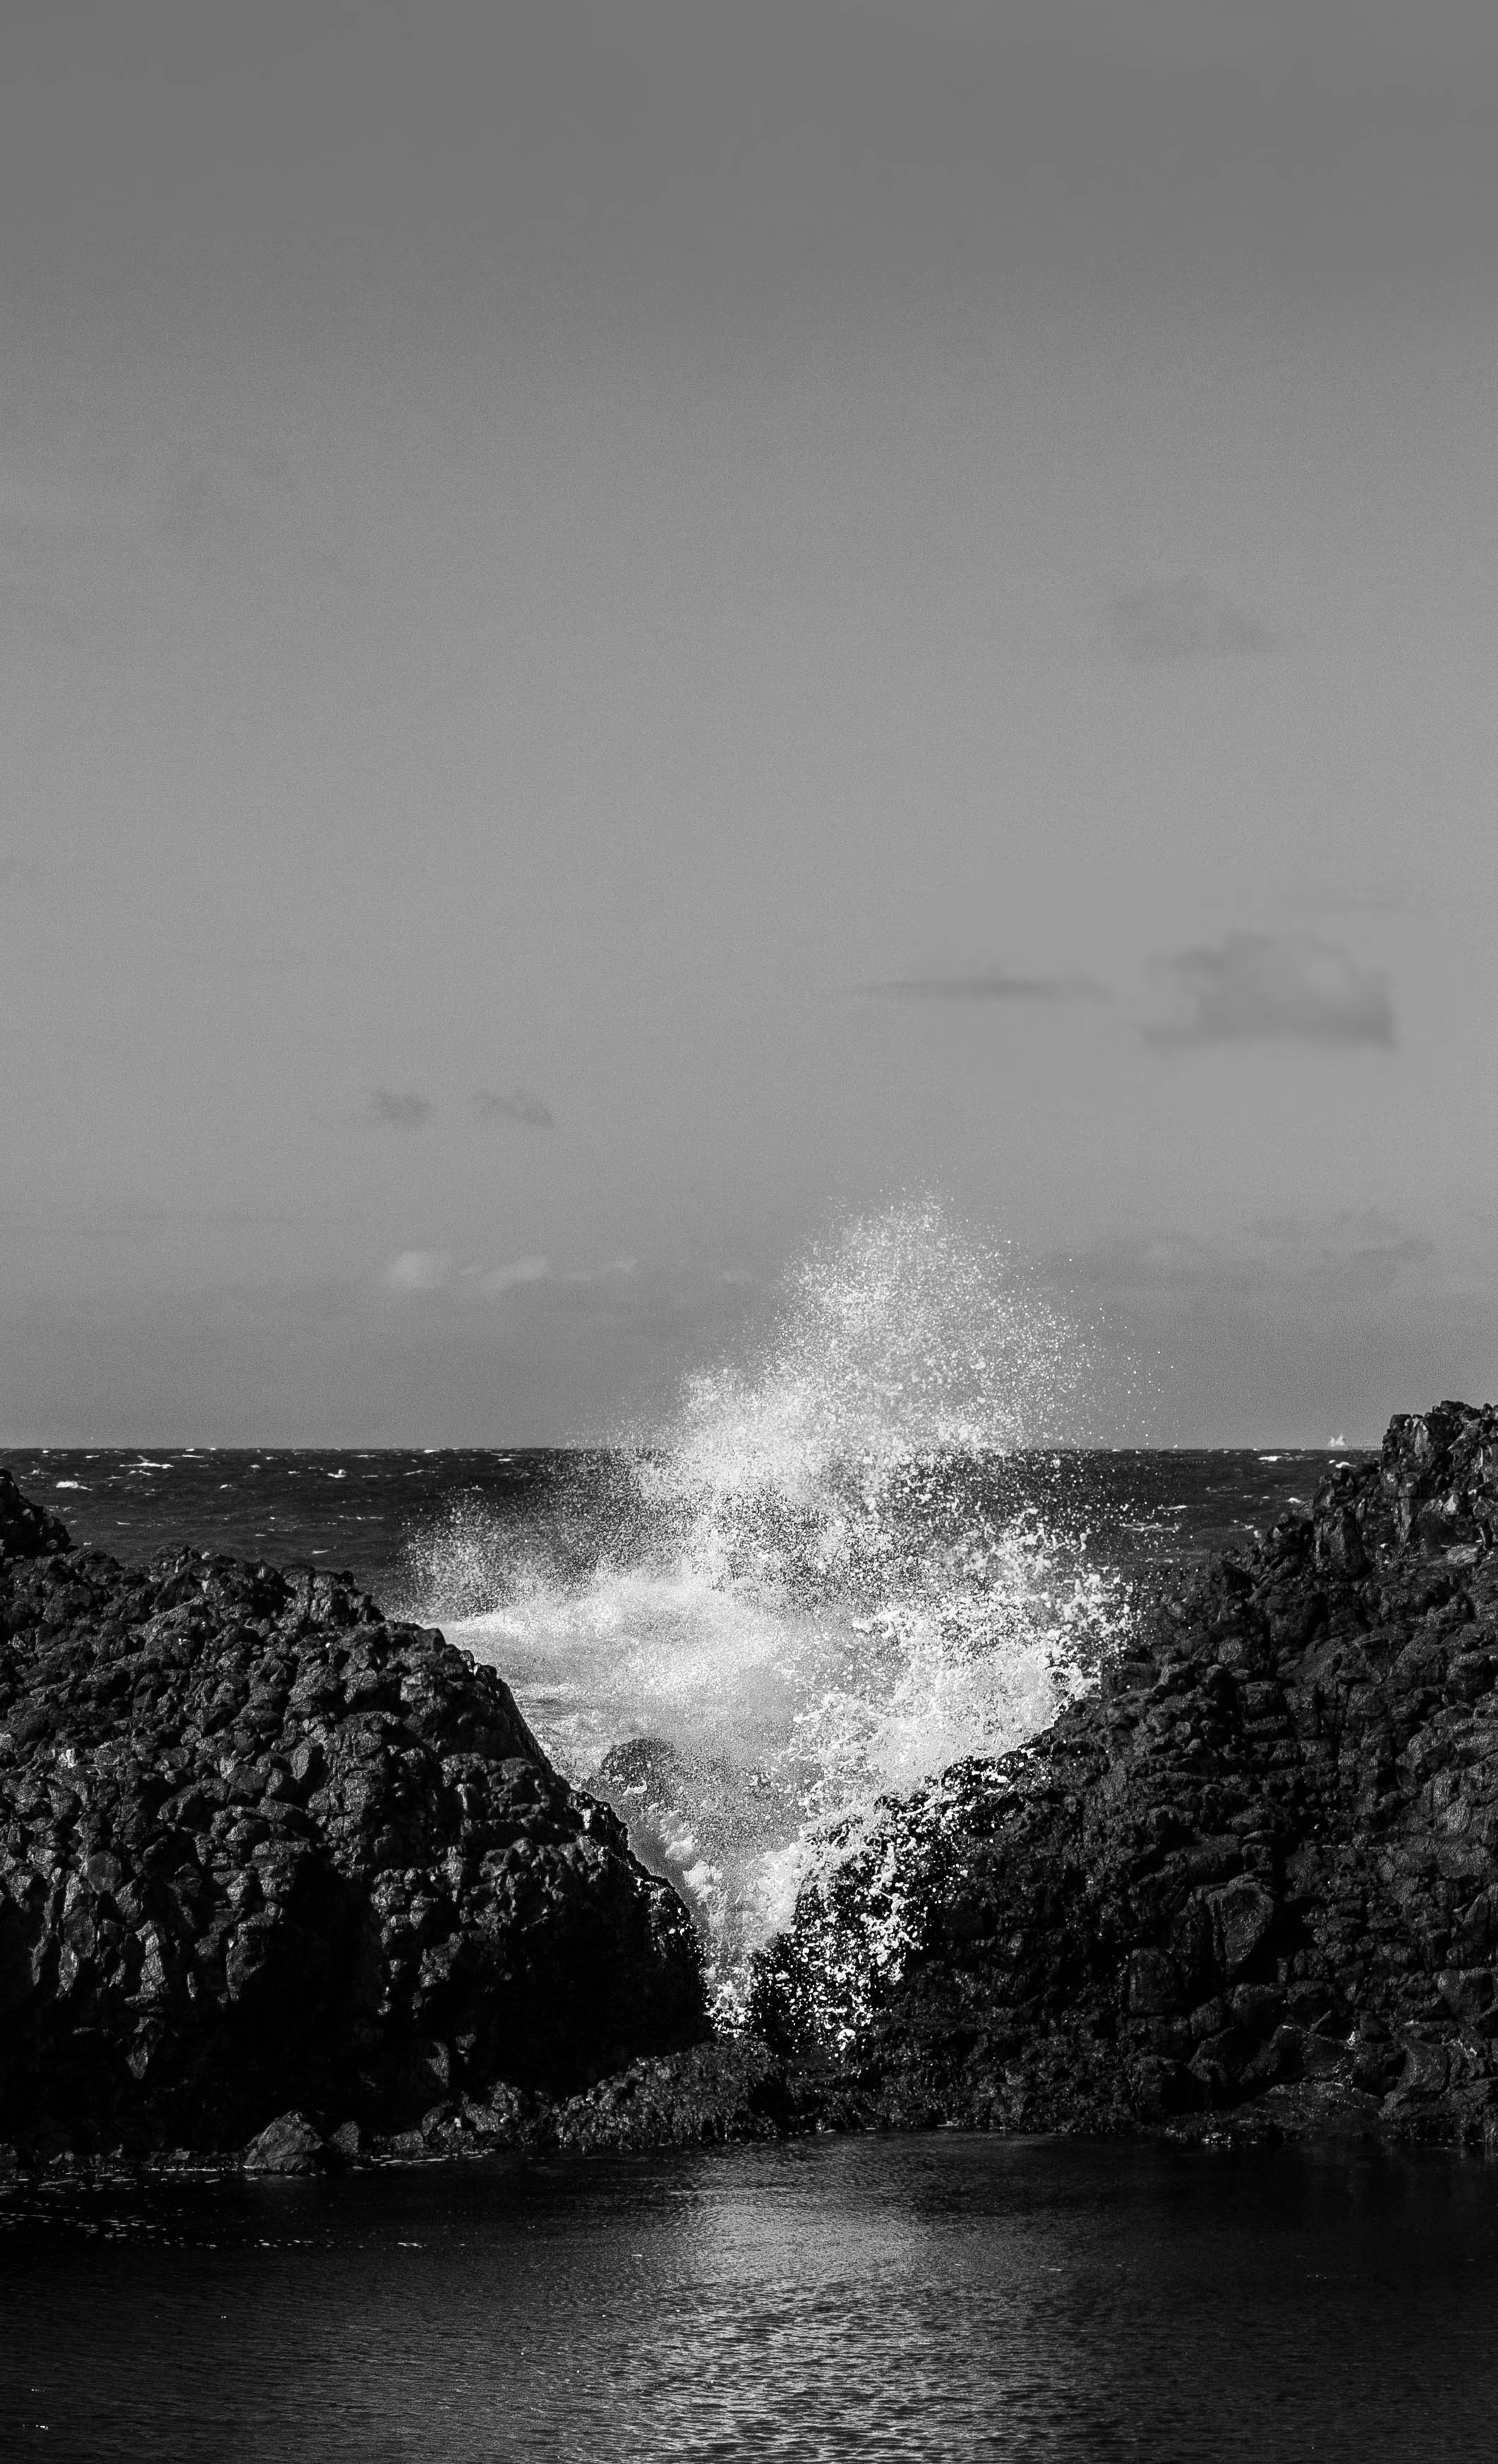
sea, coast, water, rock, ocean, horizon, cloud, black and white, mist, shore, wave, bay, black, monochrome, body of water, bw, waves, ireland, irish, northernireland, crashing, irishsea, crashingwave, bwwater, crashingsea, monochrome photography, atmospheric phenomenon, wind wave